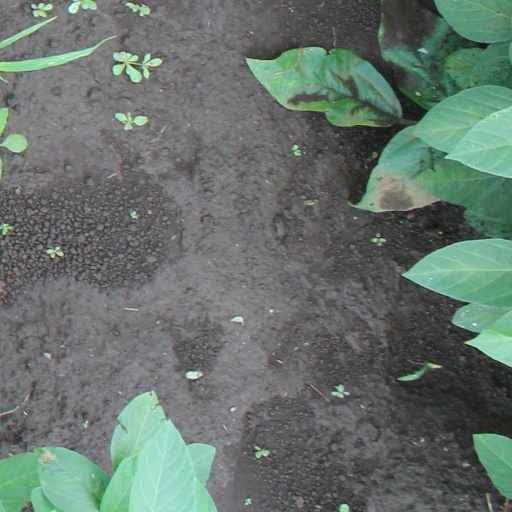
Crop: soybean